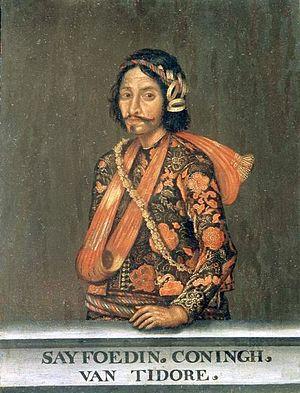
Le sultanat de Tidore est un État princier d'Indonésie situé dans l'île de Tidore dans la province des Moluques du Nord. L'actuel sultan est Husein Sjah, intronisé en 2012.
La Papouasie, en indonésien Papua, est le nom d'une province indonésienne située en Nouvelle-Guinée occidentale. Sa capitale est Jayapura. Elle partage son nom avec la province indonésienne de Papouasie occidentale, située à l'extrême ouest de la Nouvelle-Guinée, et avec l'État de Papouasie-Nouvelle-Guinée, situé dans la partie orientale de la Nouvelle-Guinée.
La Papouasie occidentale est une province d'Indonésie à statut spécial, créée en 1999 comme Irian Jaya Barat à partir de la Papouasie et inaugurée en février 2003. La province a changé son nom pour Papouasie occidentale le 7 février 2007. Située dans le Vogelpik, l'extrême-ouest de la Nouvelle-Guinée et s'étendant sur les péninsules de Doberai et de Bomberai, la province compte 760 855 habitants en 2010. Son nom en indonésien est Papua Barat et sa capitale est Manokwari.